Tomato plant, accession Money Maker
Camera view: vertical (180 deg); turntable rotation: 210 degrees
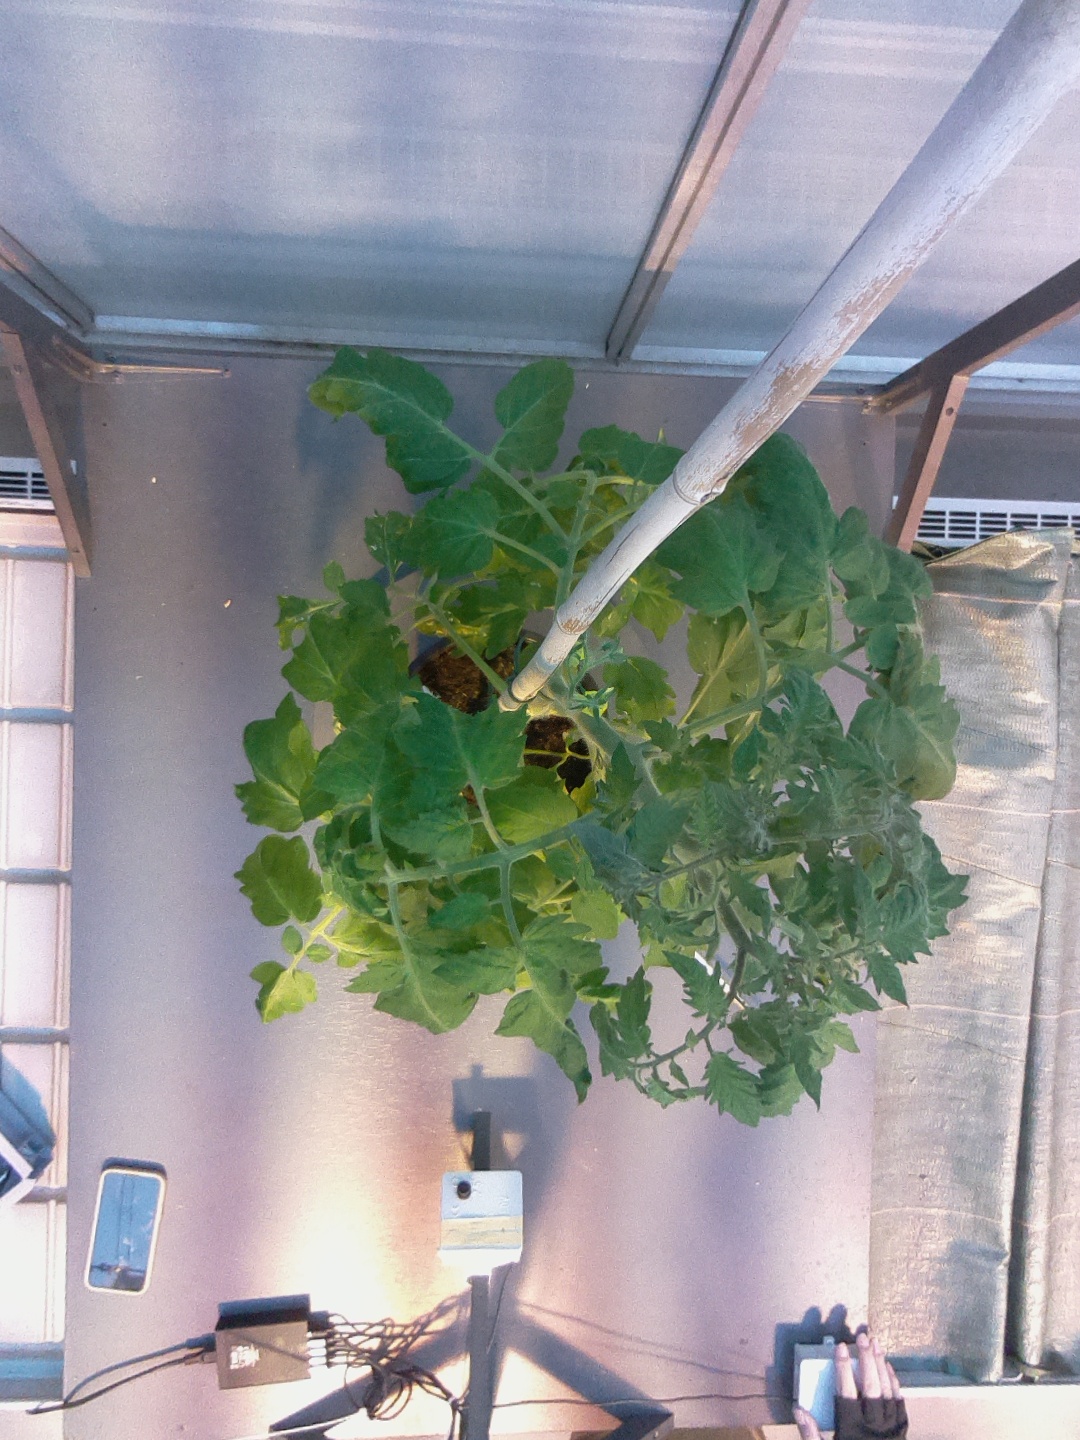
BBCH growth stage 64: 40%-50% of flowers open